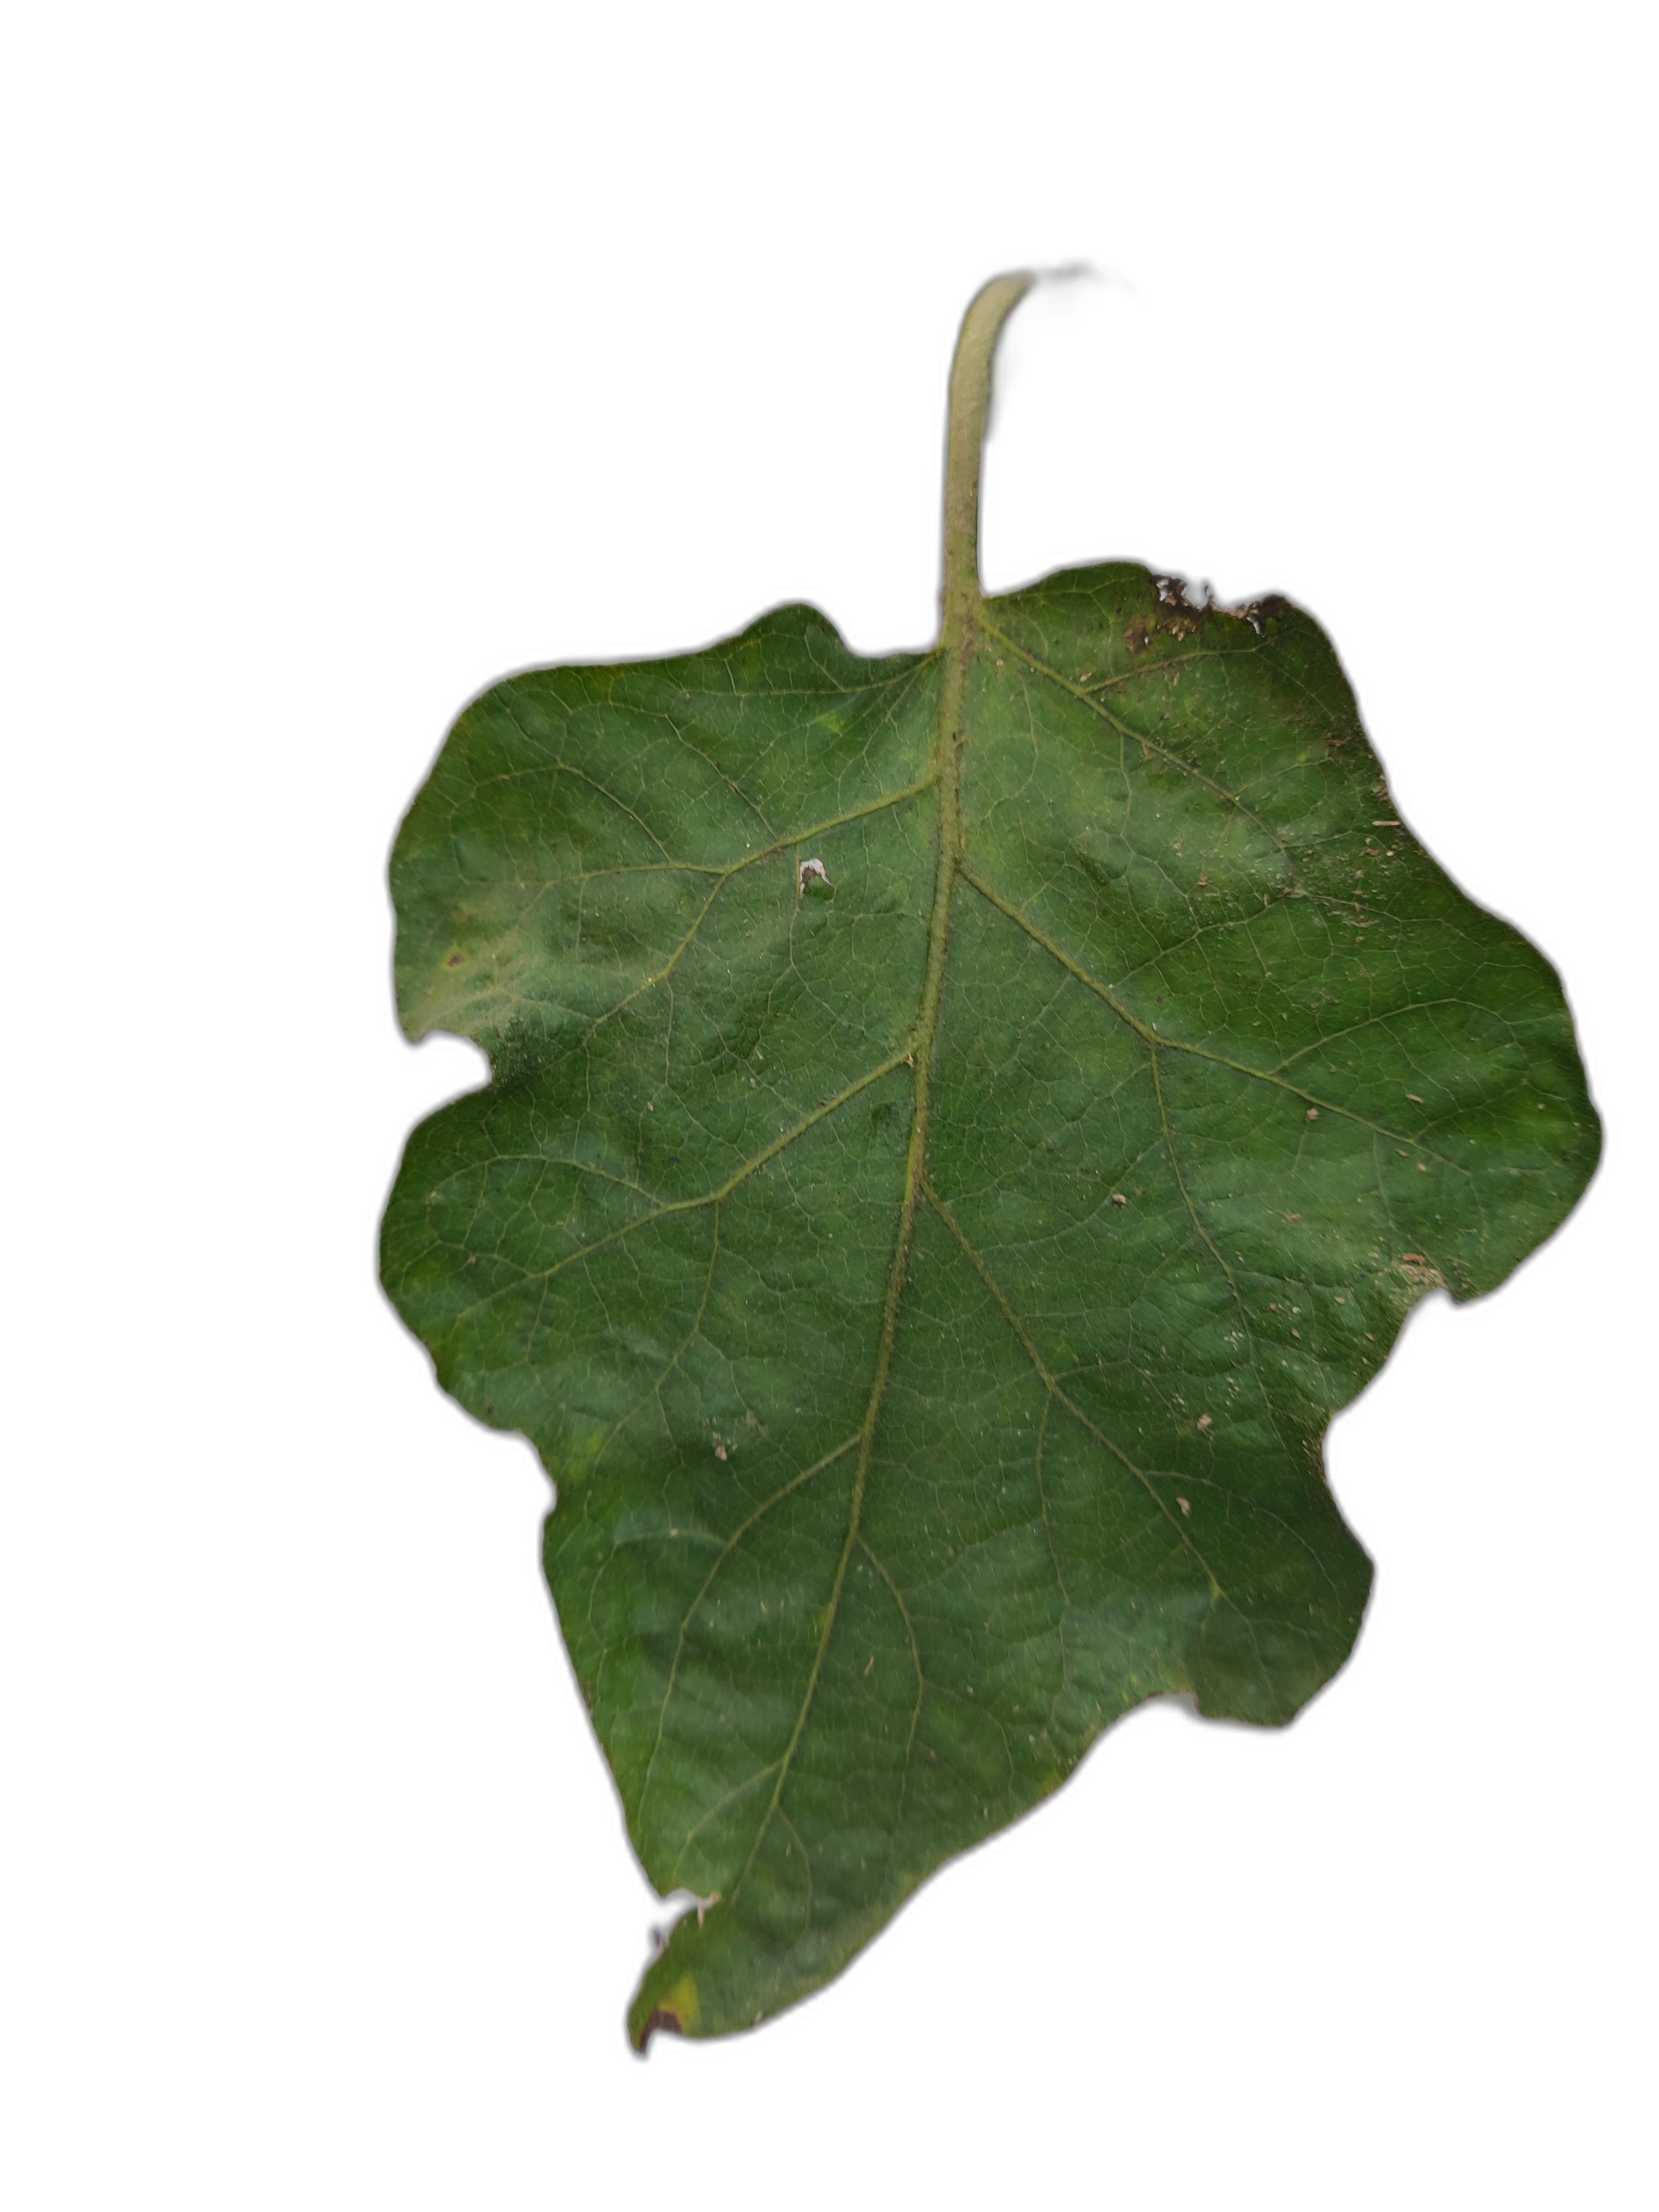
Label: Healthy Leaf